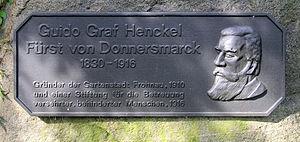
Guido Henckel von Donnersmarck, né le 10 août 1830 à Breslau et mort le 19 décembre 1916 à Berlin, est un gentilhomme allemand, magnat de l'industrie et préfet de la Lorraine annexée, sous l'Empire allemand.